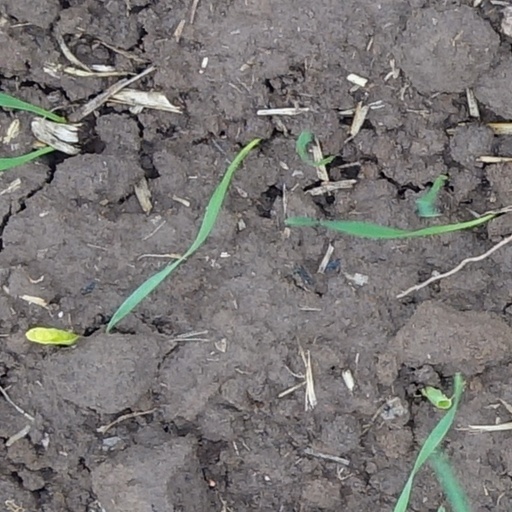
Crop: wheat